Gorakh Hill

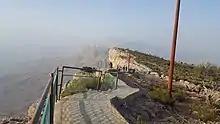
Gorakh Hill Station

The Gorakh hill station is situated from Karachi and nearly 8 hours' driving distance. The Hill station attracts thousands of tourists from the city.